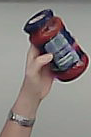
Product: barilla_pomodoro